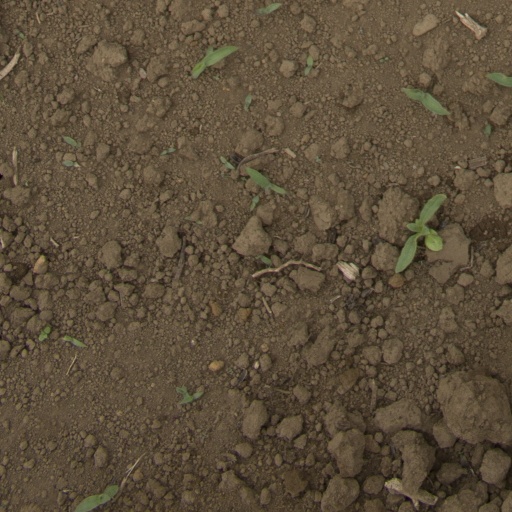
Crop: Jerusalem artichoke